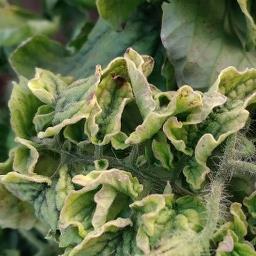
Crop: Tomato
Condition: virosis-d